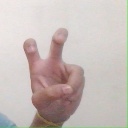
अक्षर: ई